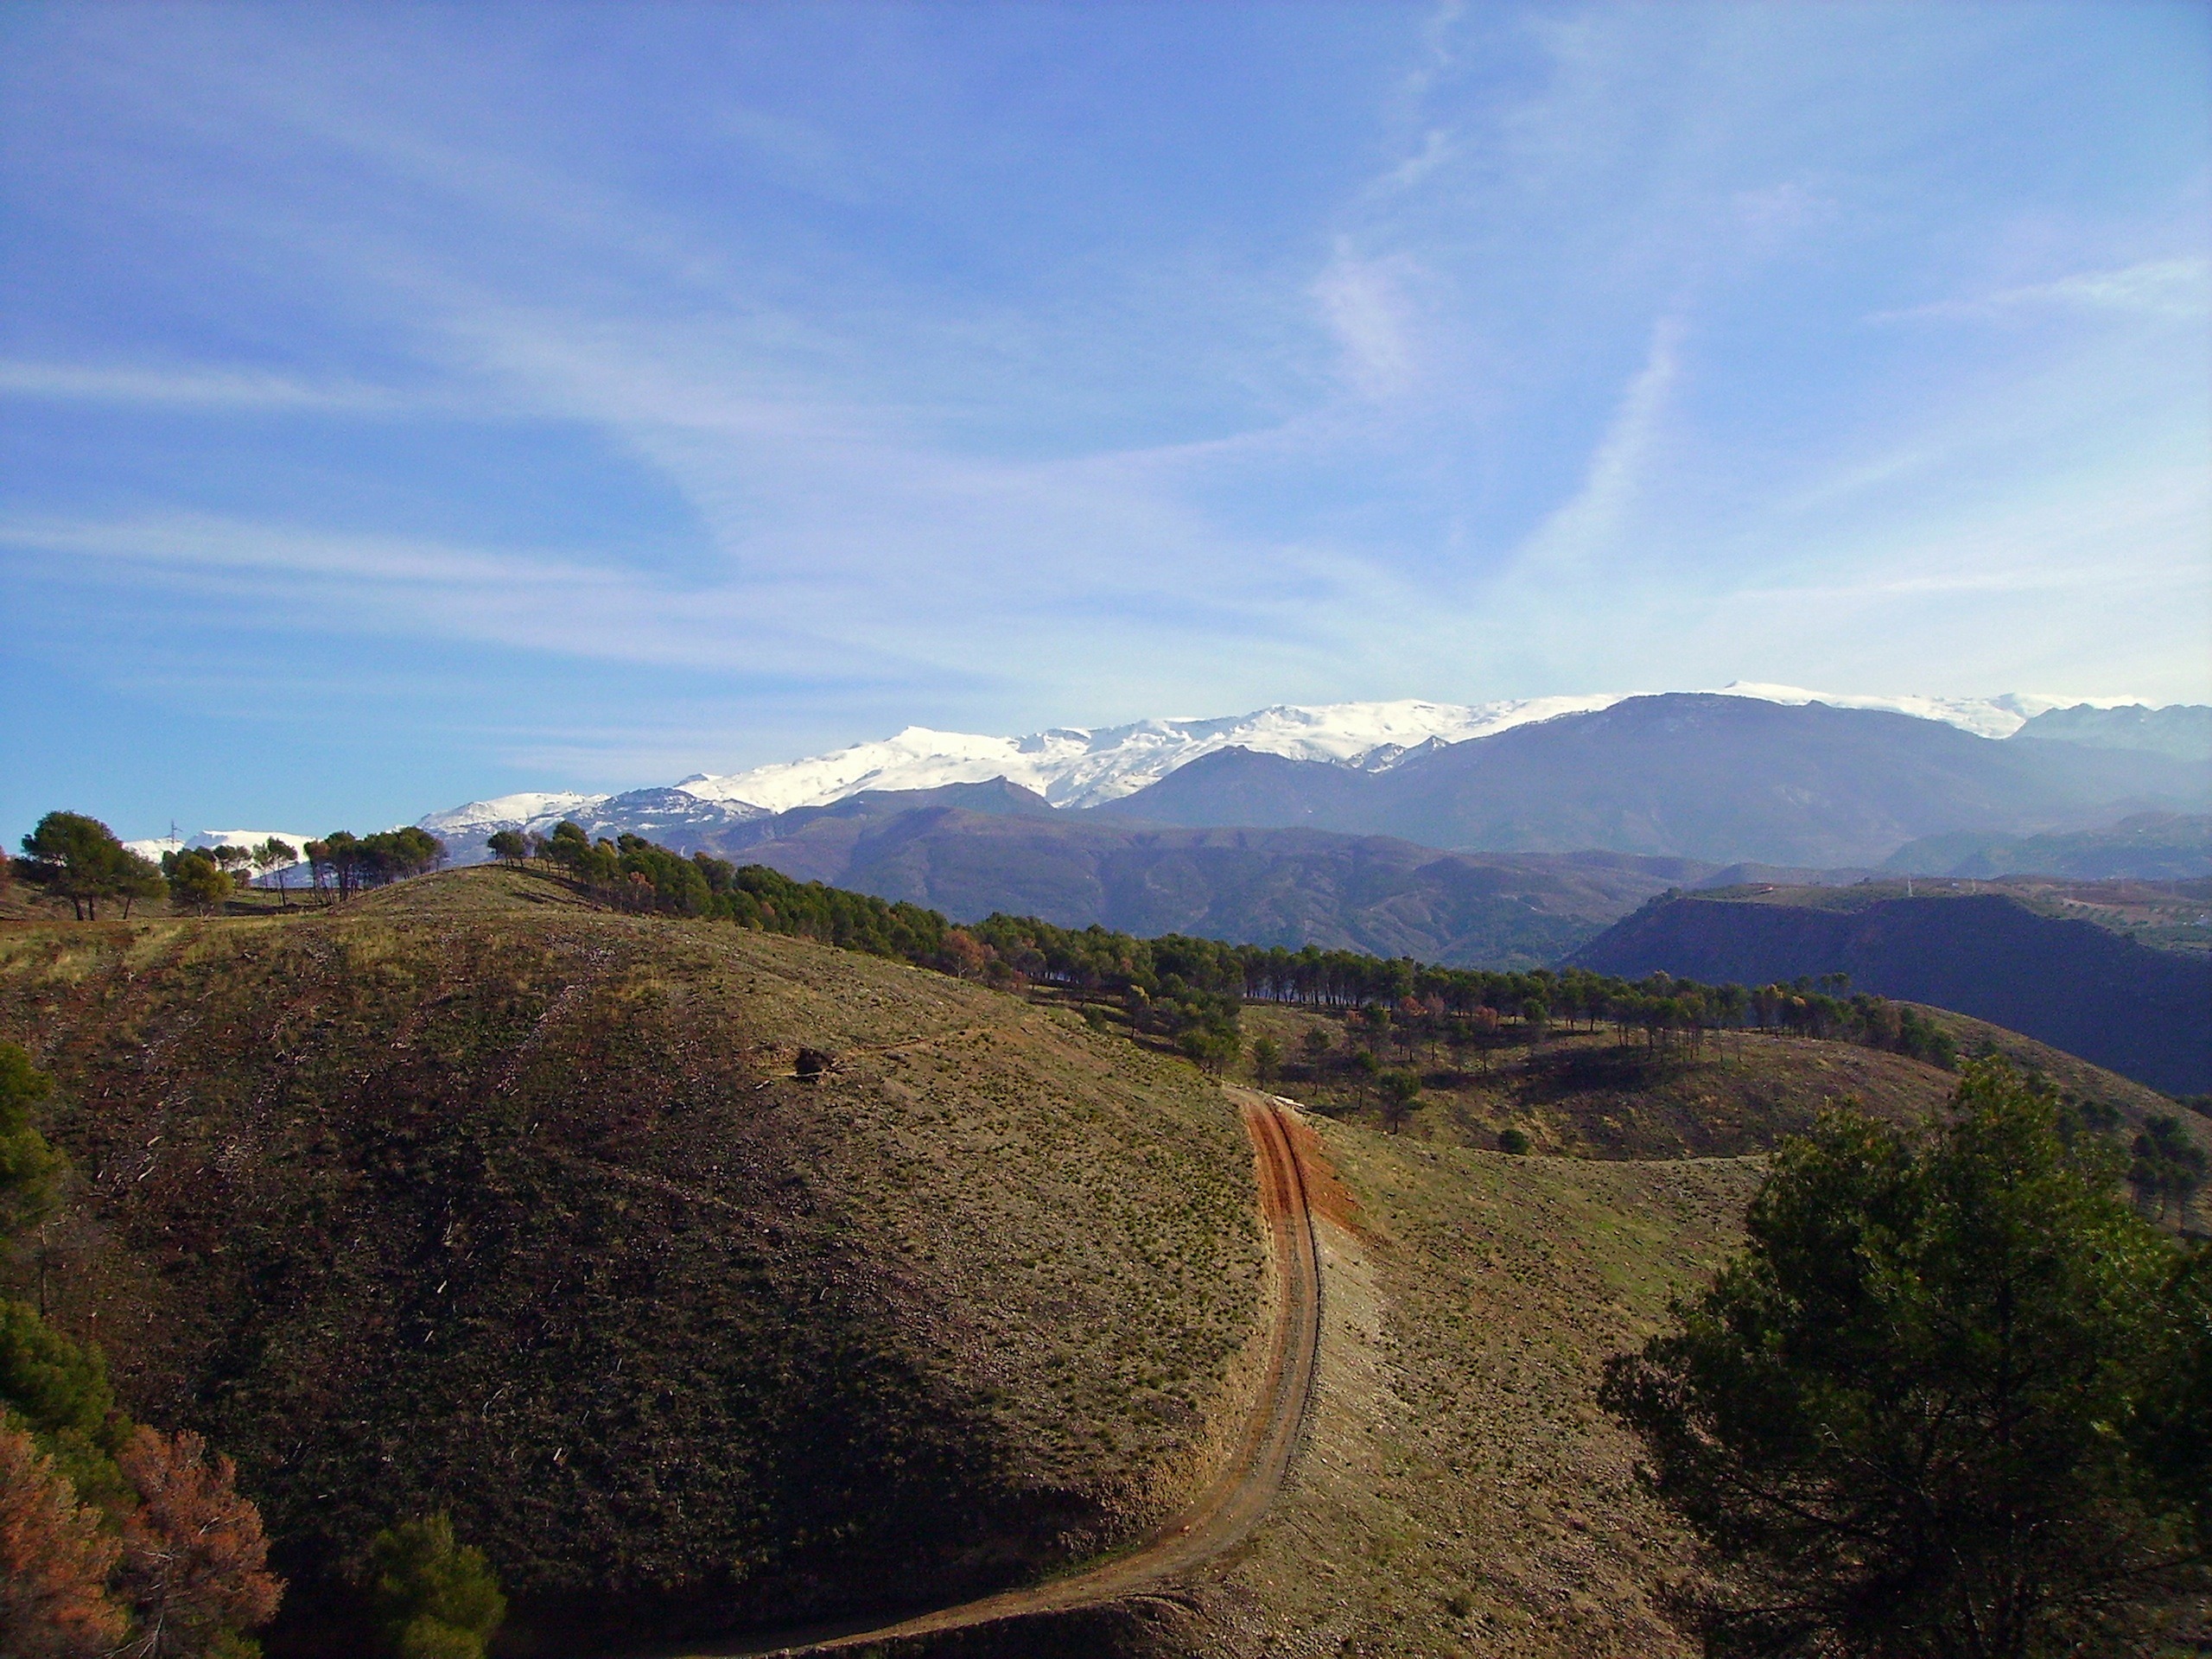
landscape, forest, mountain, snow, cloud, sky, road, hill, valley, mountain range, summer, spring, peaceful, highland, ridge, trees, clouds, mountains, infrastructure, plateau, loch, idaho, rural area, landform, mountain pass, geographical feature, mountainous landforms